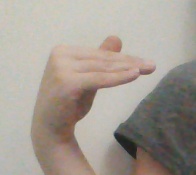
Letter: khaa